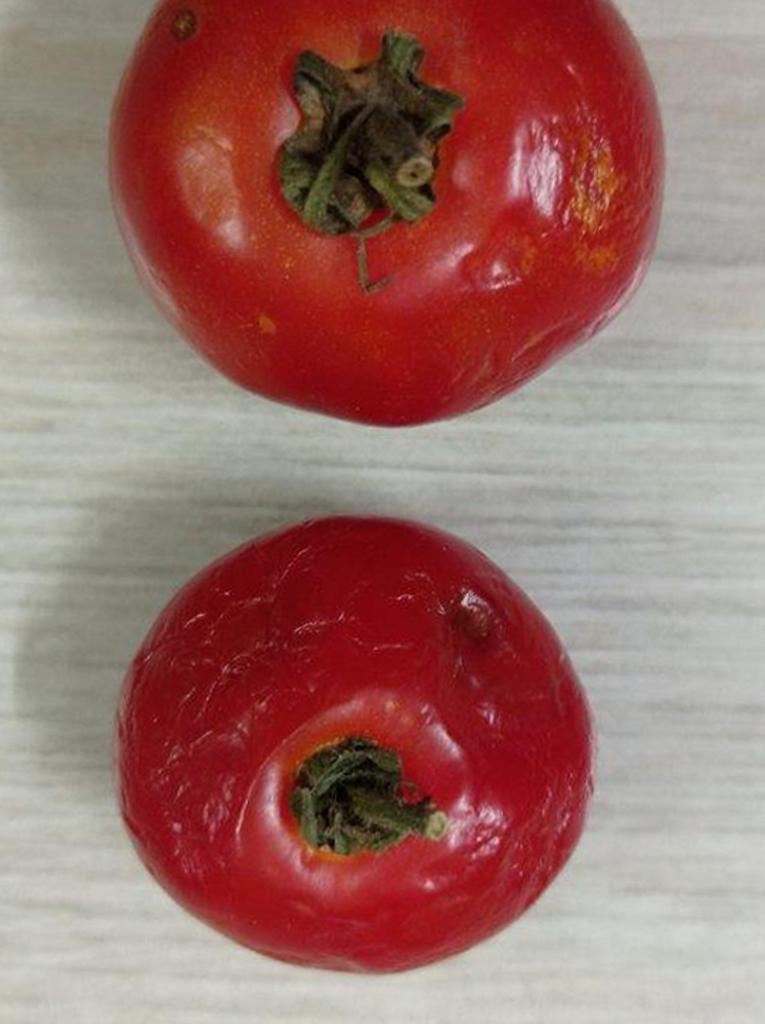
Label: Rotten